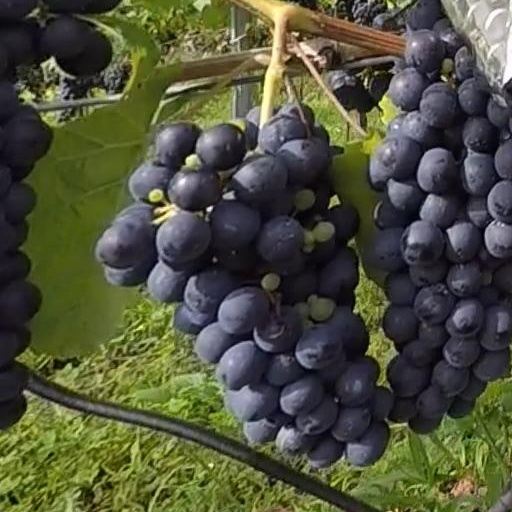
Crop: grape